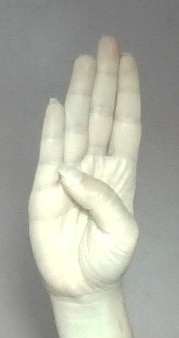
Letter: kaaf